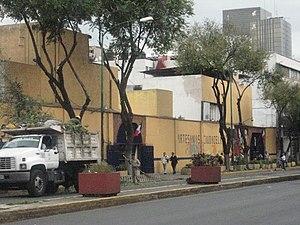
Le marché de Ciudadela est un marché mexicain de style traditionnel spécialisé dans la vente d'artisanat et d'art populaire mexicain, situé dans le coin sud-ouest du centre historique de Mexico. Ce marché est le premier du genre dans le pays, créé juste avant les Jeux olympiques d'été de 1968 pour promouvoir cet aspect du patrimoine culturel du Mexique. Il abrite plus de 350 vendeurs, pour la plupart de petits opérateurs vendant aux touristes mexicains et étrangers.